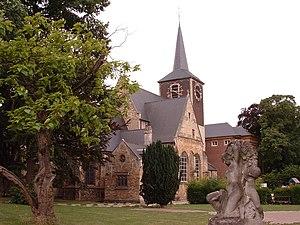
Cet article recense le patrimoine immobilier protégé à Forest. Le patrimoine immobilier protégé fait partie du patrimoine culturel en Belgique.